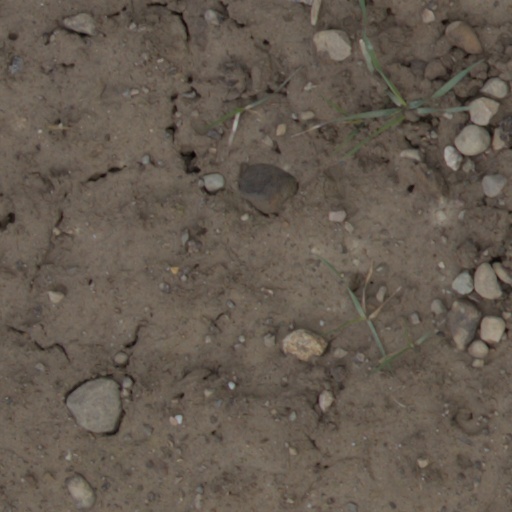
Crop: wheat